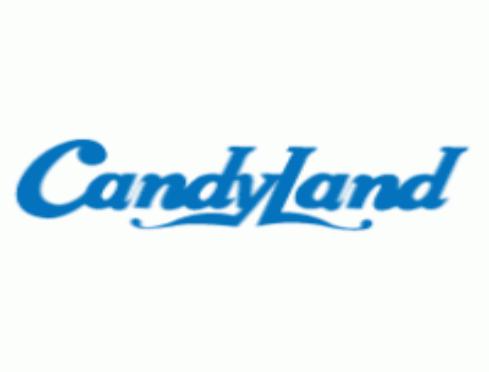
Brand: Candy Land
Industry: Food